Hans Hach Verdugo

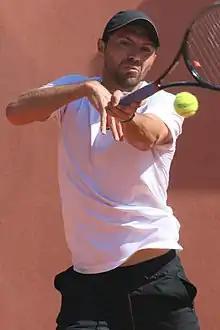
Hach Verdugo at the 2022 BNP Paribas Primrose Bordeaux

Hach Verdugo has a career high ATP doubles ranking of No. 60 achieved on 11 July 2022 and a singles ranking of No. 528 achieved on 20 July 2015. He has won one ATP doubles title at 2021 Los Cabos Open.